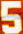
Number: 5